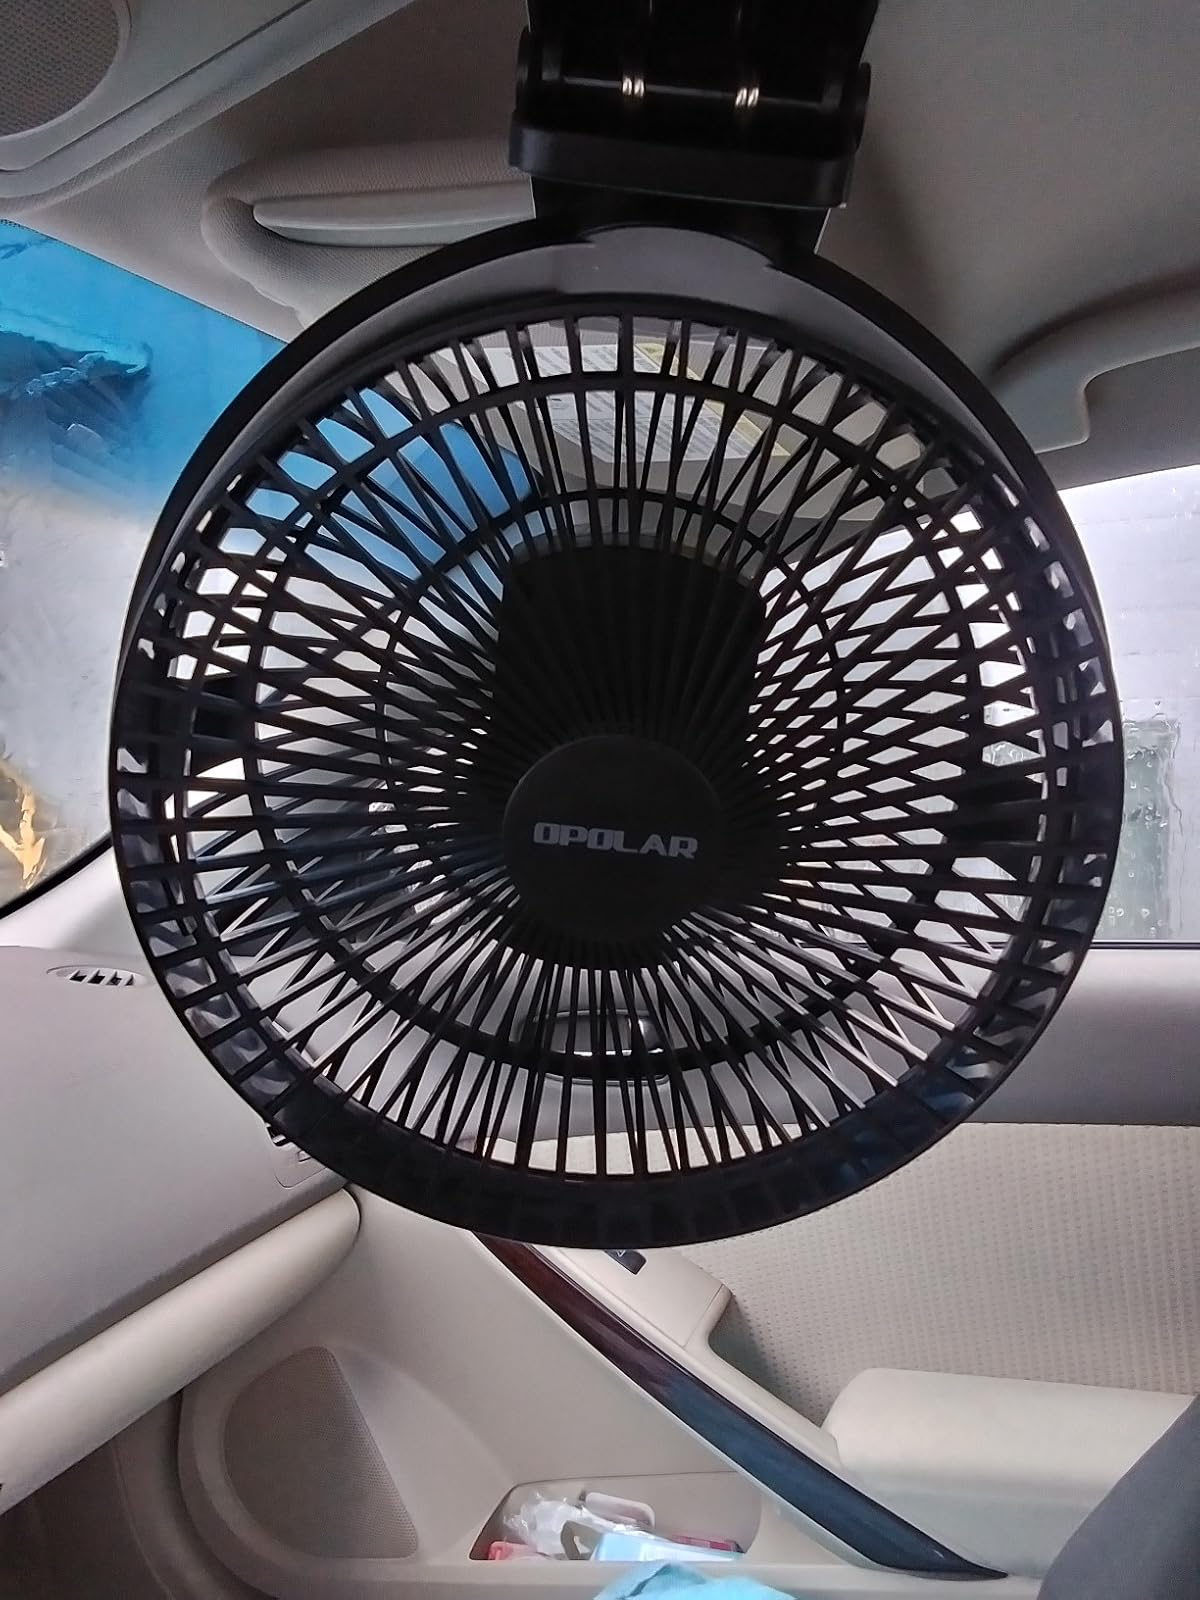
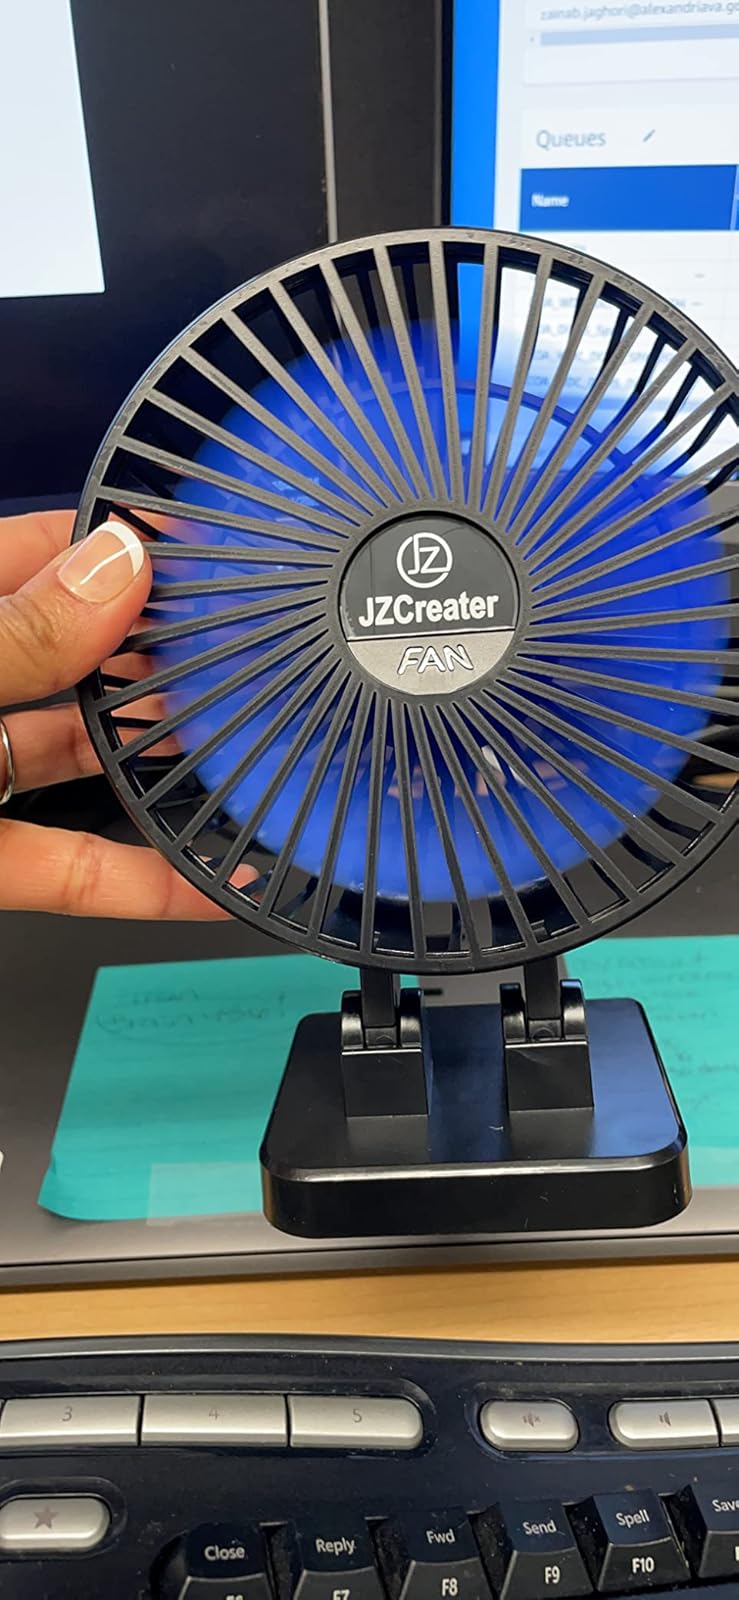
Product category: fan
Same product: no